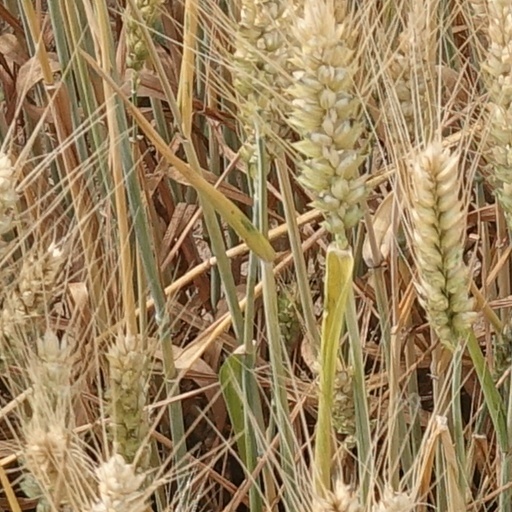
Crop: wheat